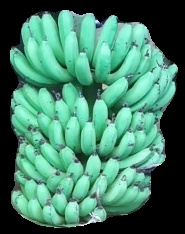
Variety: pachbale
Grade: grade1